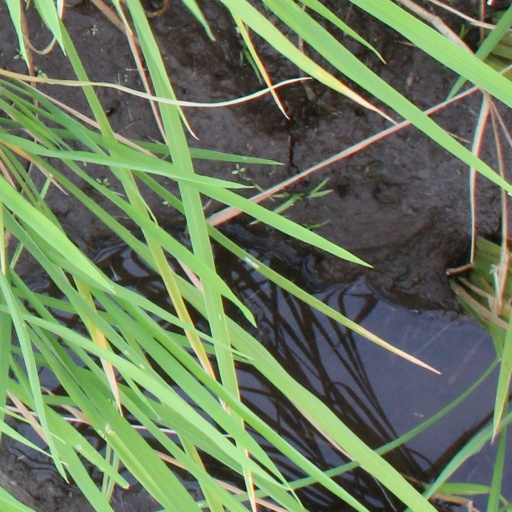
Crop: rice